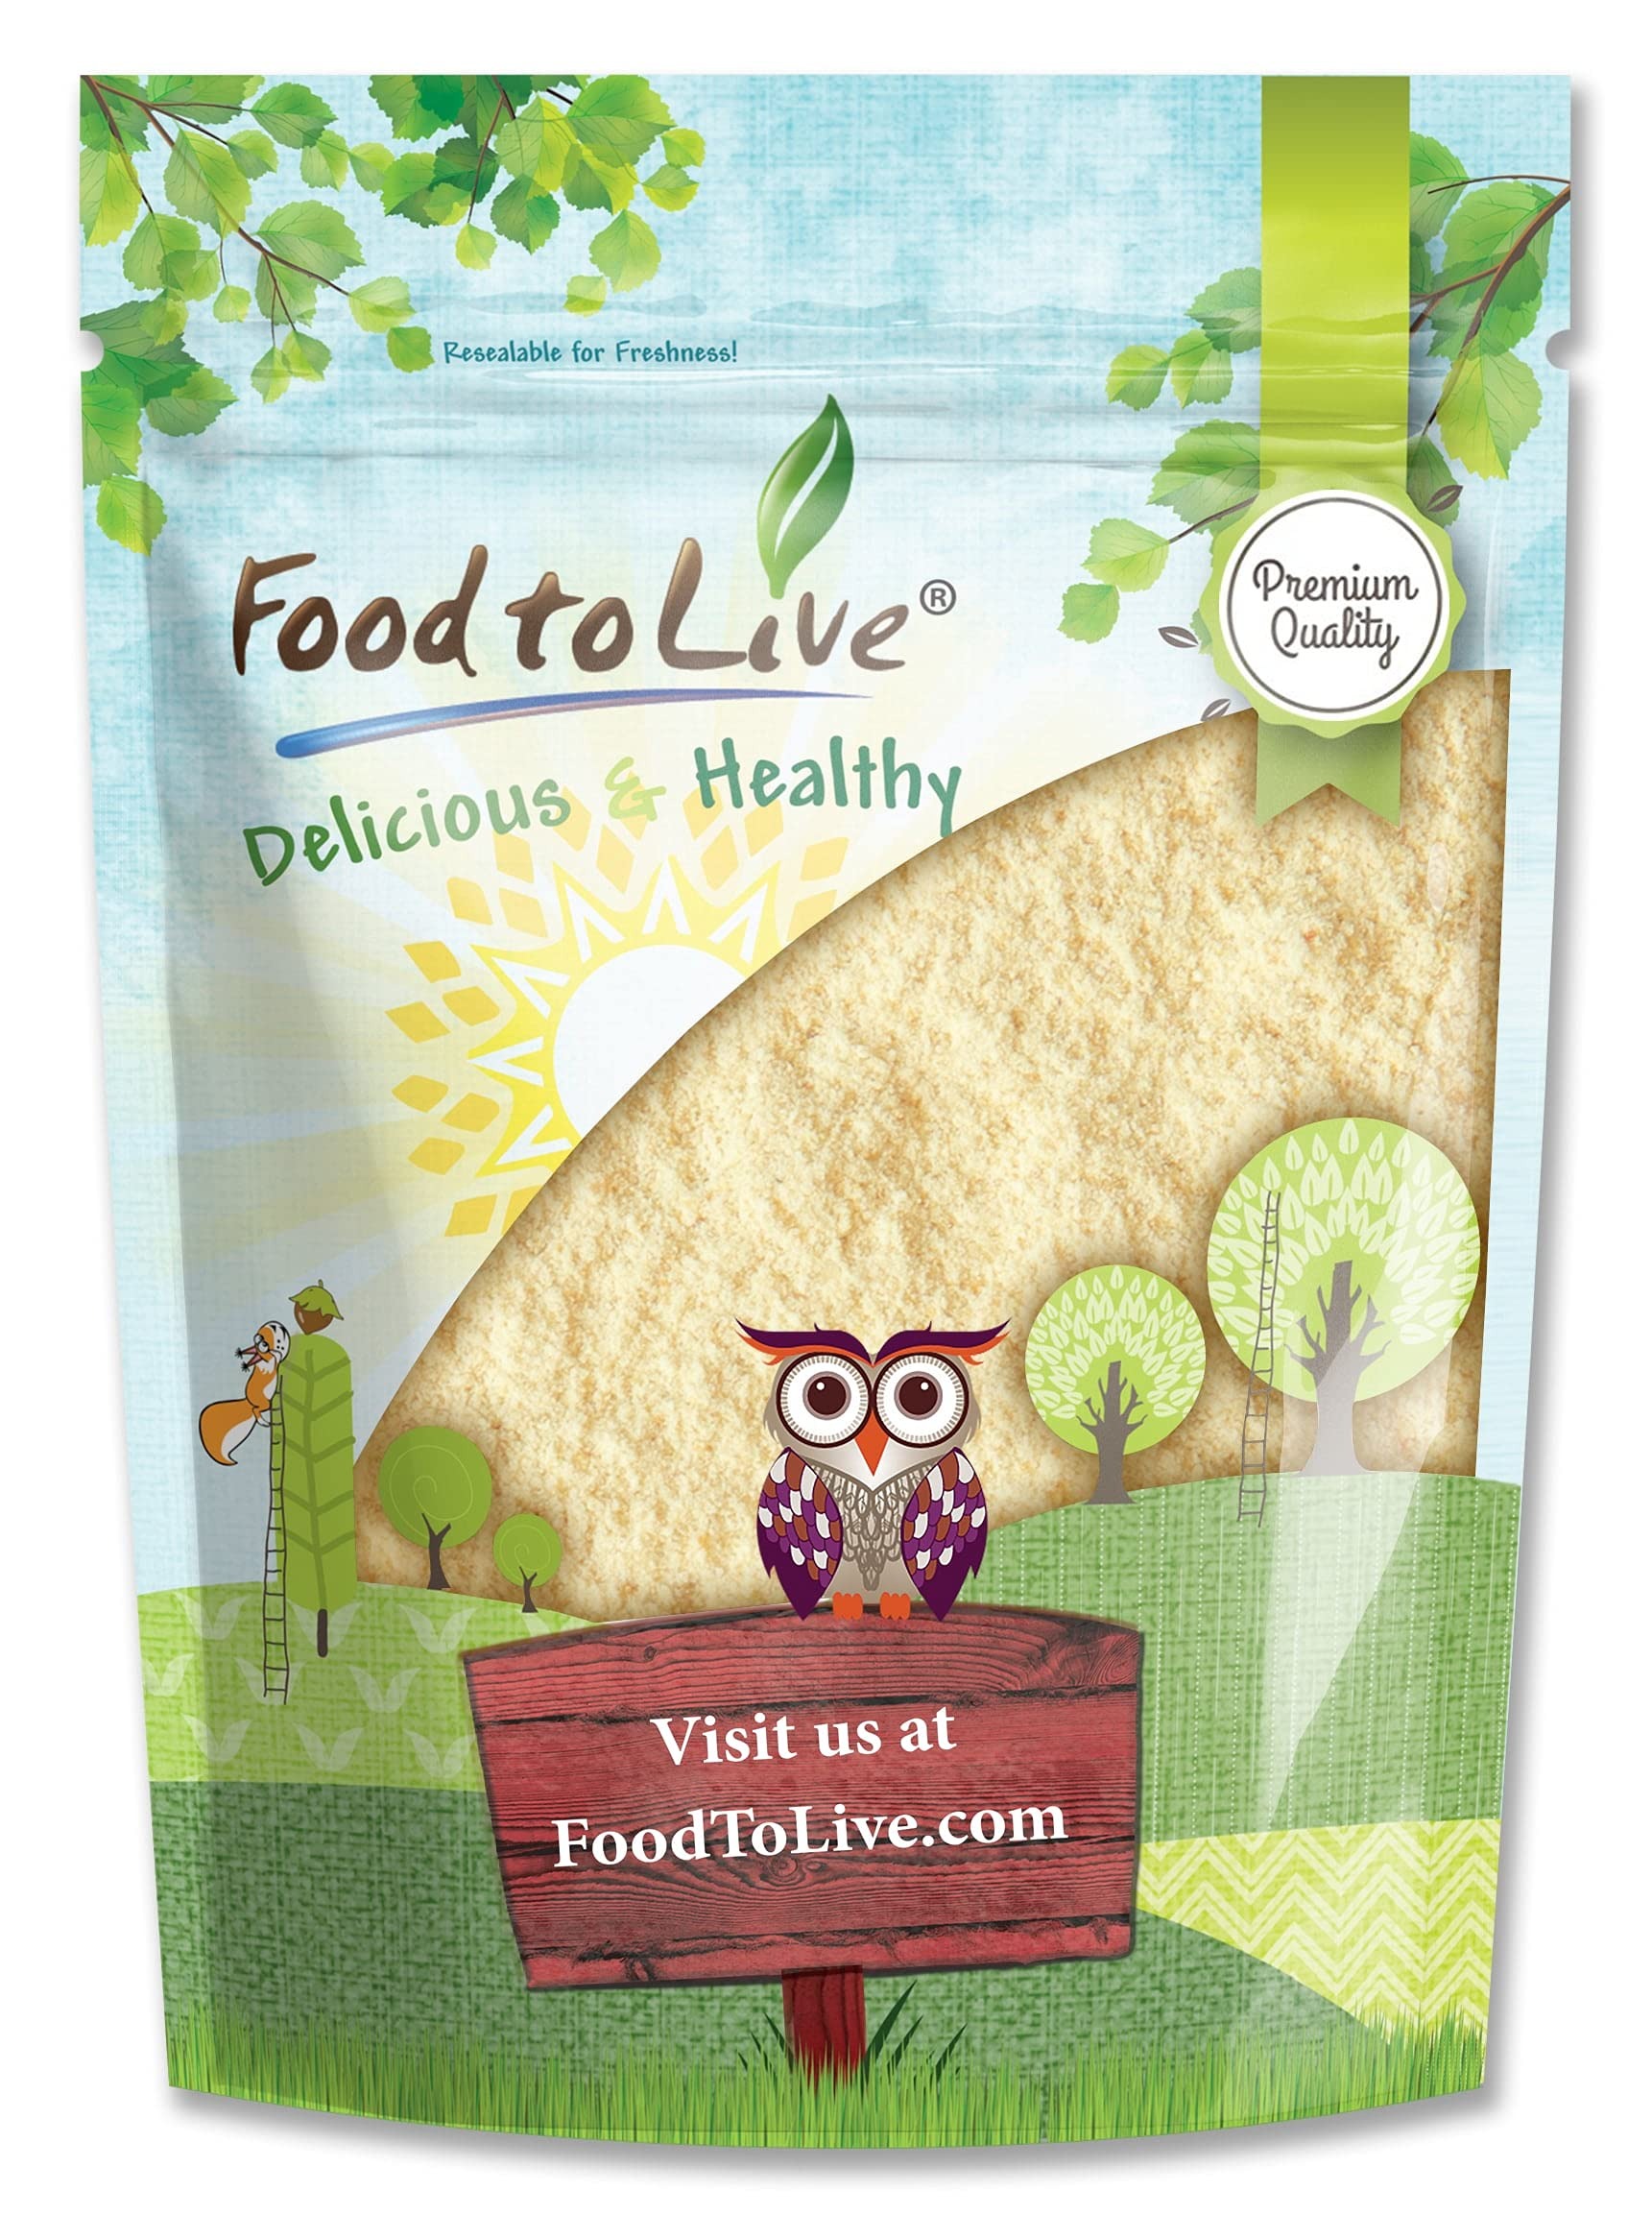
Item Name: Food to Live Pineapple Powder, 5 Pounds - Raw Dried Fruit, Unsulfured, Vegan, Bulk, Great for Baking, Juices, Smoothies, Yogurts, and Instant Breakfast Drinks, Contains Maltodextrin, No Sulphites
Bullet Point 1: ✔️ PREMIUM QUALITY, KOSHER & VEGAN: This Pineapple Powder by Food to Live is of Premium Quality, Kosher, Vegan, and contains no sulphites.
Bullet Point 2: ✔️ MADE FROM ENTIRE PINEAPPLES: Unlike Pineapple Juice Powder, this powder is made from entire peeled pineapple fruits preserving the maximum amount of beneficial nutrients.
Bullet Point 3: ✔️ HIGHLY NUTRITIOUS: Pineapple Powder is packed with a bunch of nutrients including, fiber, protein, potent antioxidants, Vitamins B, C, and A as well as essential minerals including Potassium, Magnesium, Iron, and Calcium.
Bullet Point 4: ✔️ VERSATILE USES, GREAT FOR SMOOTHIES: Pineapple Powder is an excellent addition to smoothies, protein shakes, lemonades, and cocktails. Besides, use it when making sauces, marinades, stews, and dips for a tangy note.
Bullet Point 5: ✔️ PERFECT PASTRY INGREDIENT: Pineapple Powder is a great substitute for fresh Pineapples especially in baked goodies since it’s easier to work with. Use it when baking cakes, muffins, cookies, or making desserts, frostings, and cream fillings.
Value: 80.0
Unit: Ounce

Price: 49.9